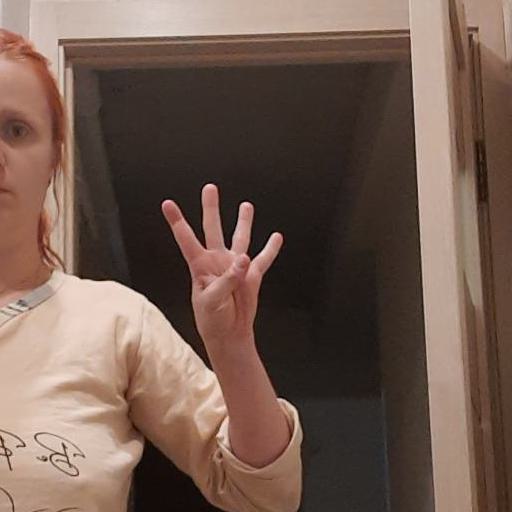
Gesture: four